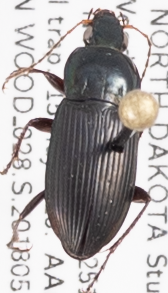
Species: Poecilus lucublandus
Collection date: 2018-05-15
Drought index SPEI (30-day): -1.28
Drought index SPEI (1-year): -1.01
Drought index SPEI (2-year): -0.03